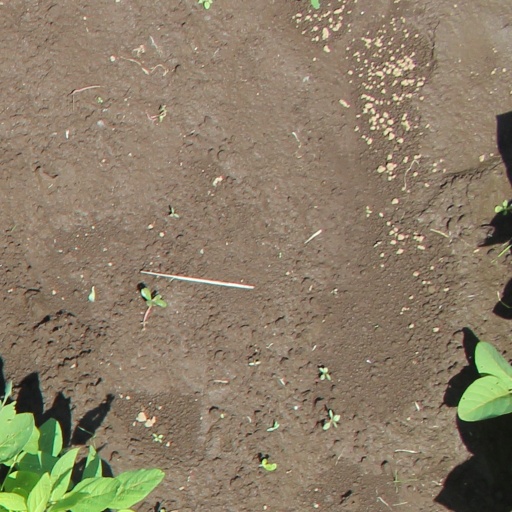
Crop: soybean